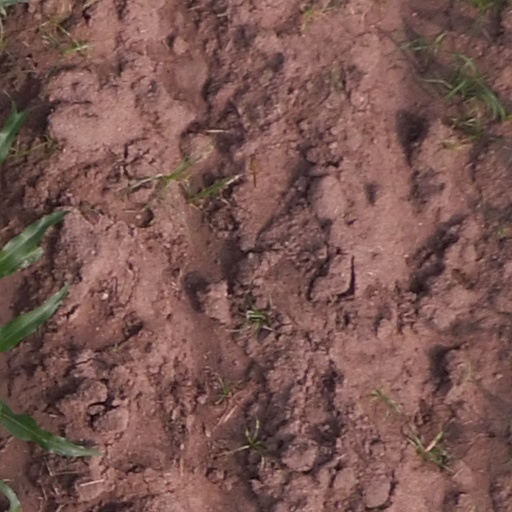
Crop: maize; corn